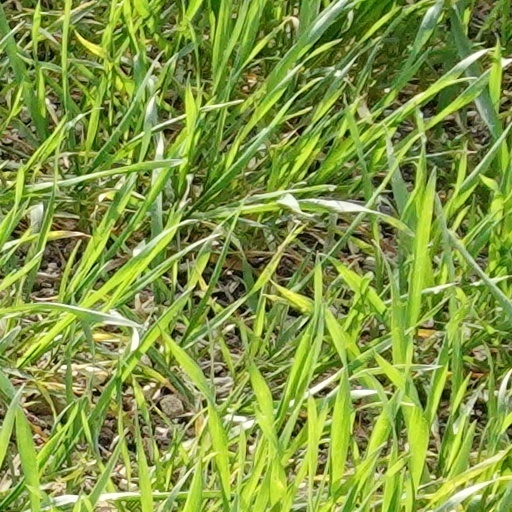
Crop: wheat